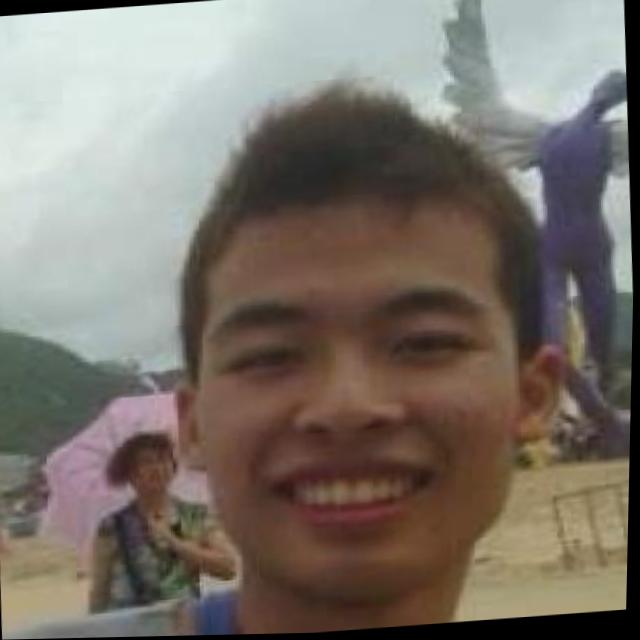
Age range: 13-20